The Big Operator (1959 film)

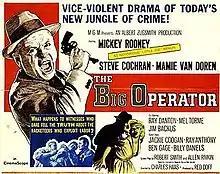

The Big Operator (a.k.a. Anatomy of the Syndicate) is a black and white 1959 American crime/drama film starring Mickey Rooney as a corrupt union boss, with Steve Cochran, Mel Torme and Mamie Van Doren as co-stars. The film is a remake of "Joe Smith, American" (1942) with labor union thugs replacing Axis spies.